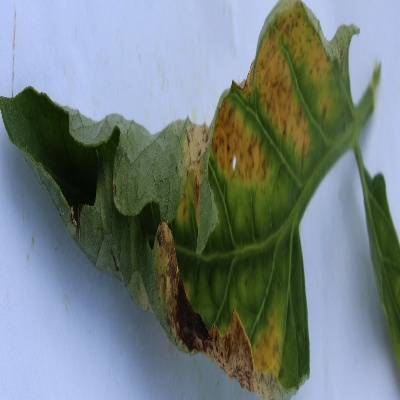
Crop: Tomato
Condition: leaf curl